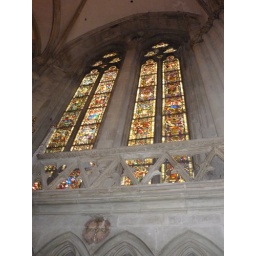
stained glass window in the Dom